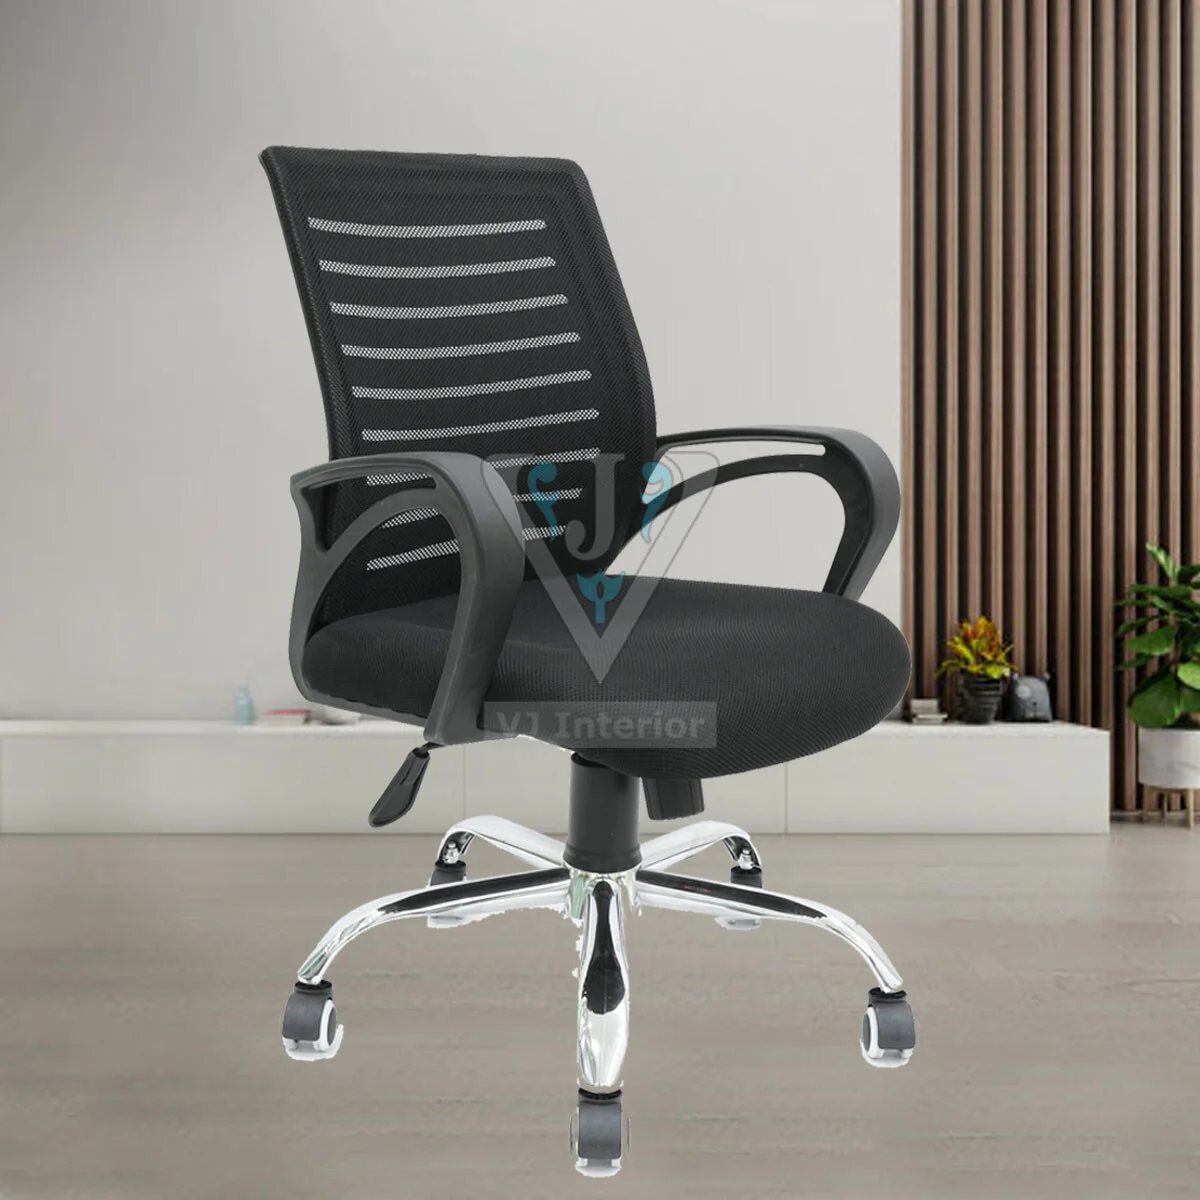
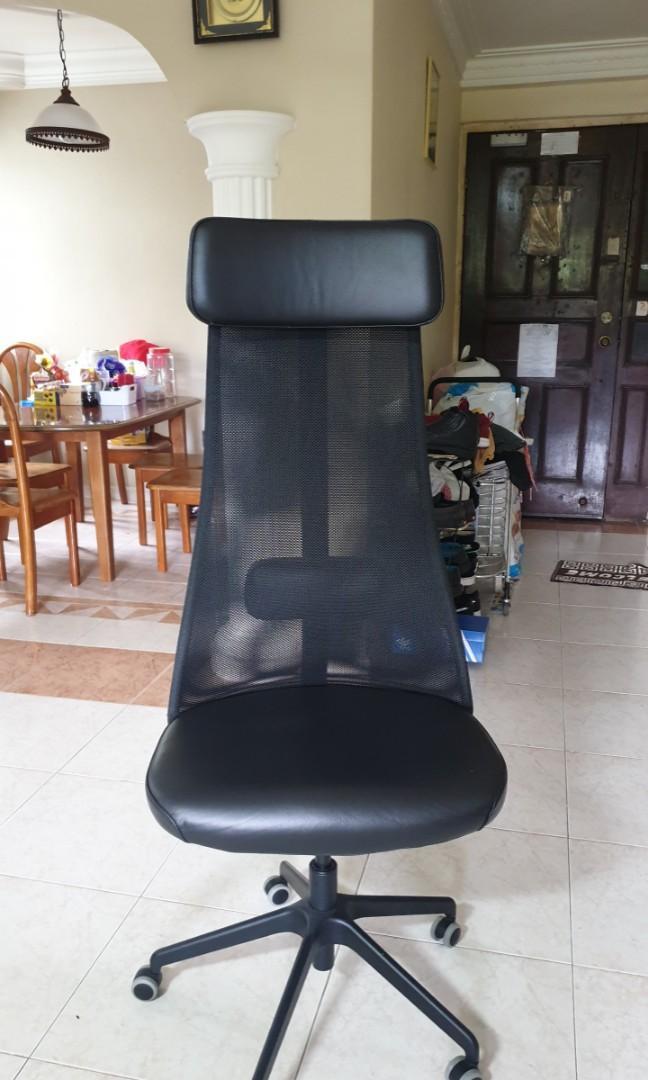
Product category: items_chair
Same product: no